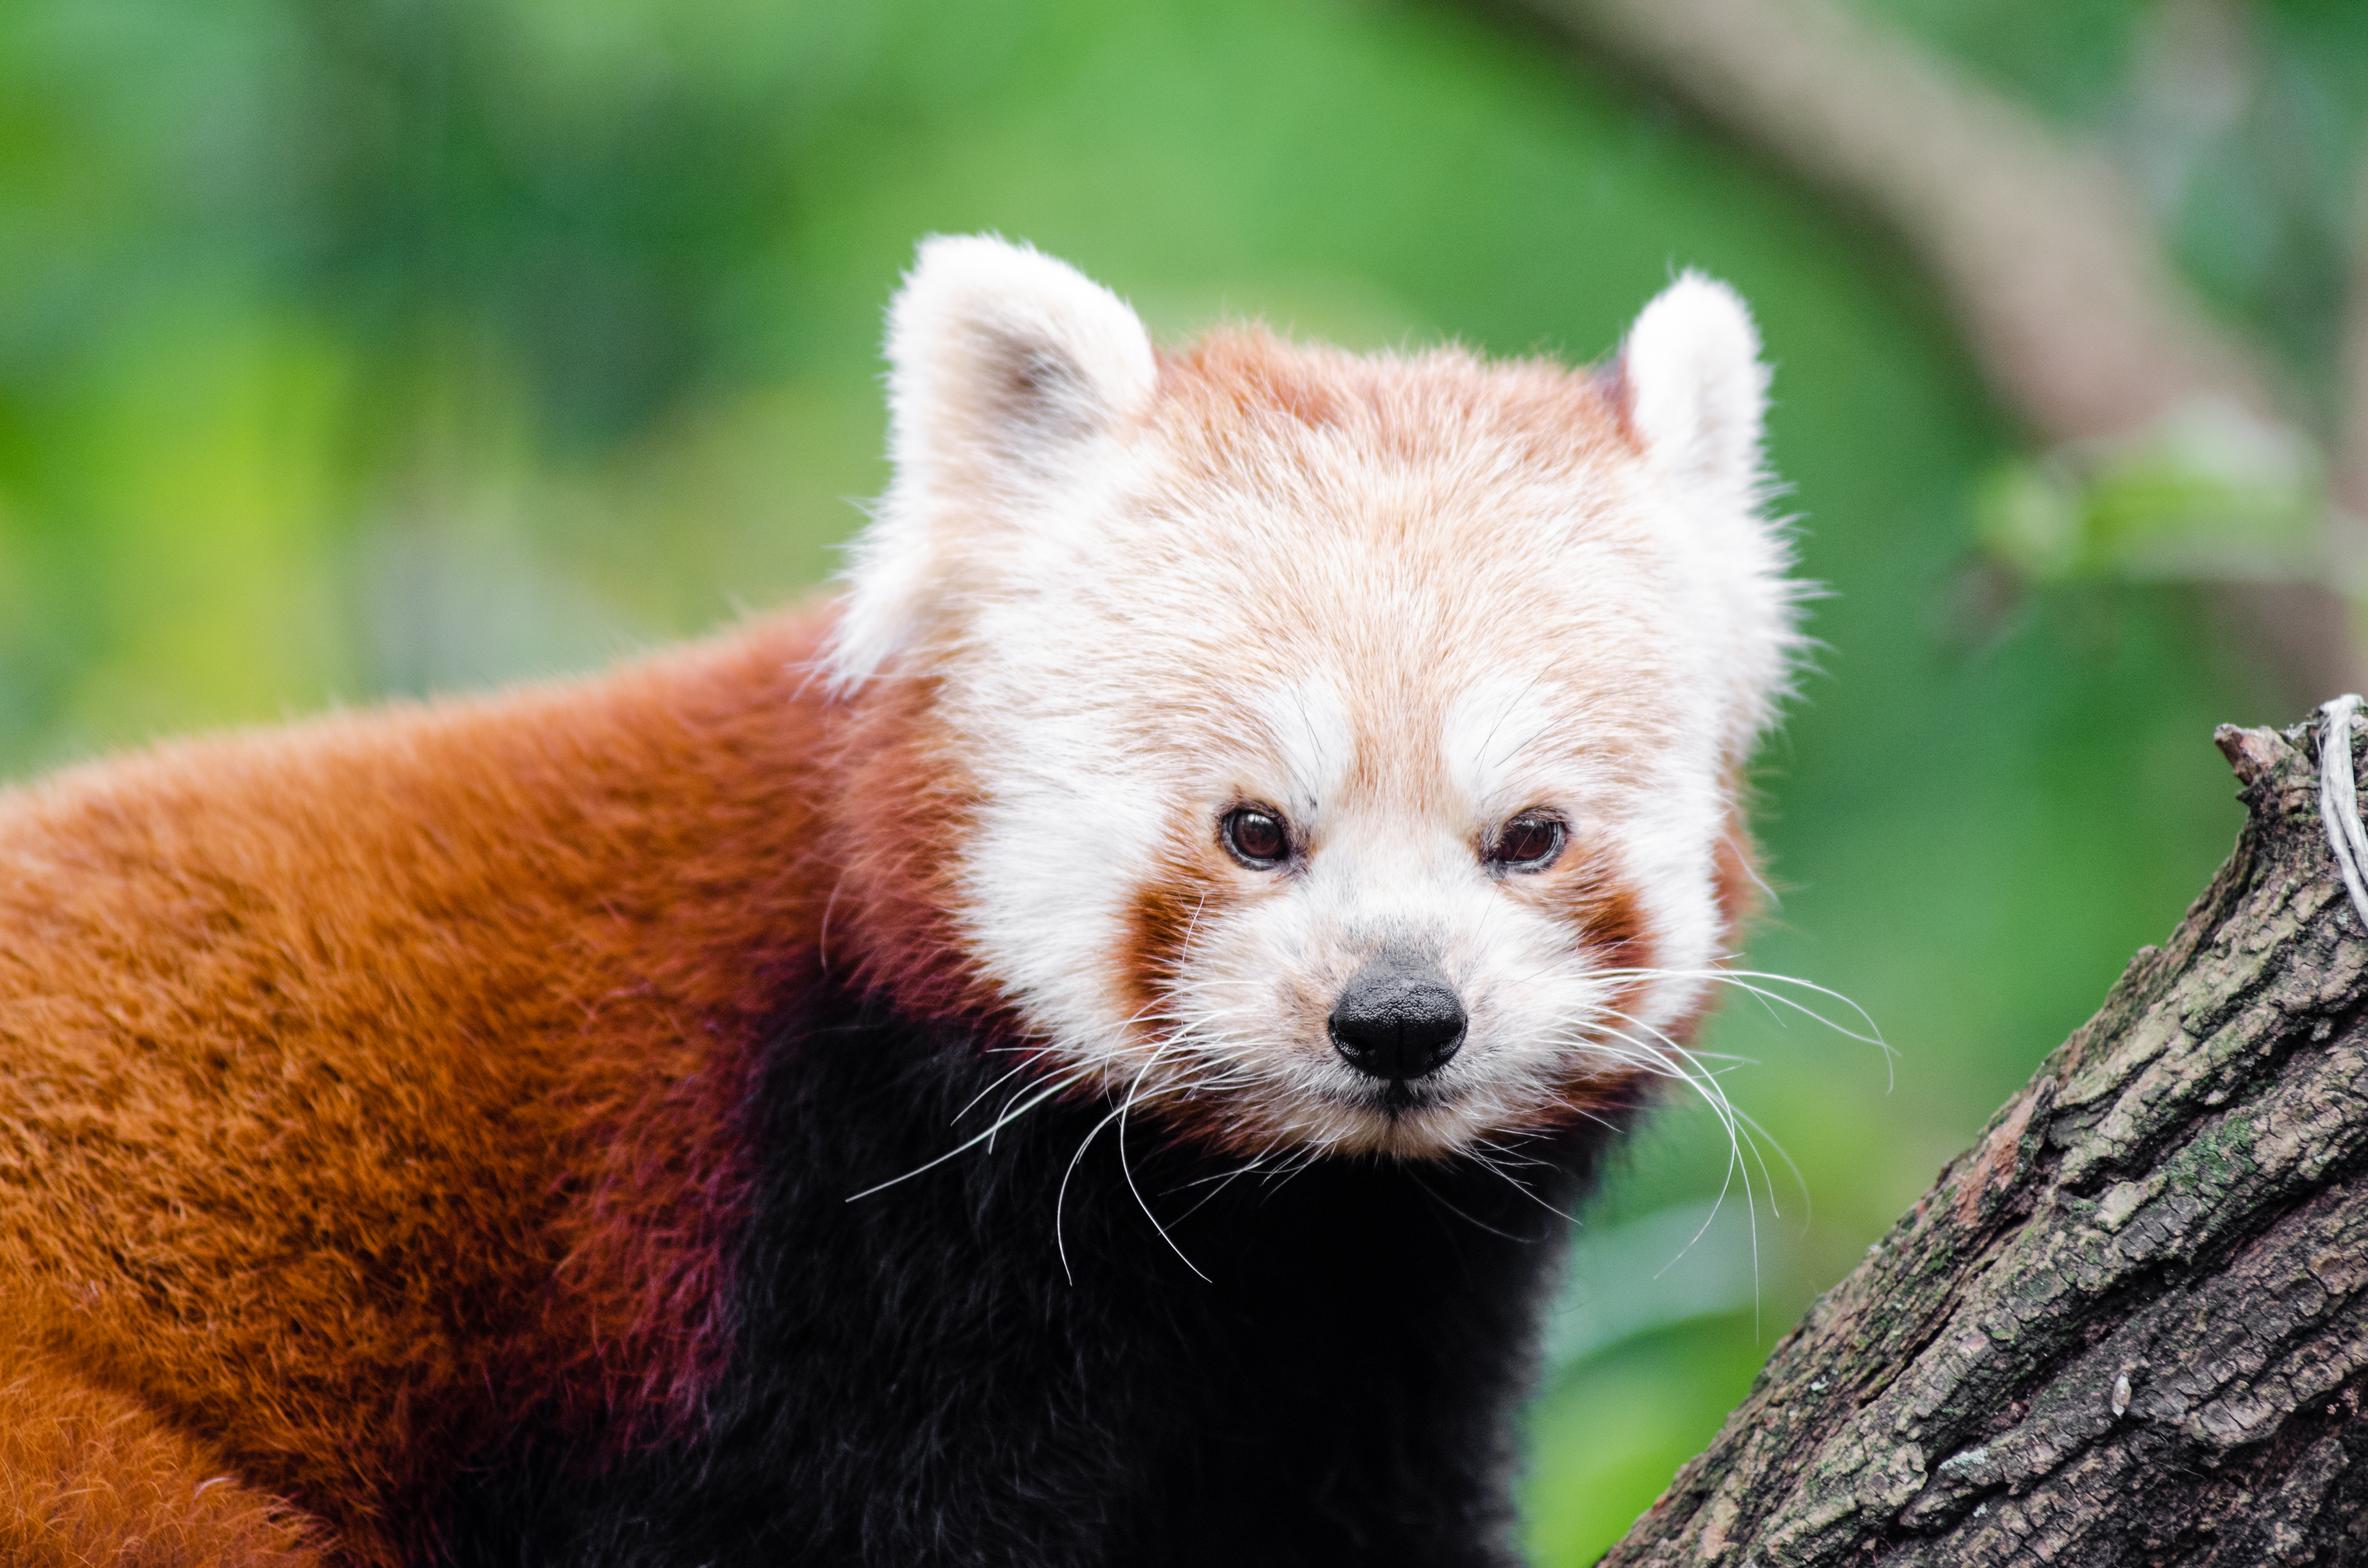
tree, bokeh, animal, cute, bear, wildlife, zoo, red, mammal, nikon, fauna, red panda, panda, whiskers, endangered, vertebrate, germany, deutschland, baum, adorable, tele, d7000, roter, kleiner, niedlich, species, tierpark, bedroht, carnivoran, dog breed group